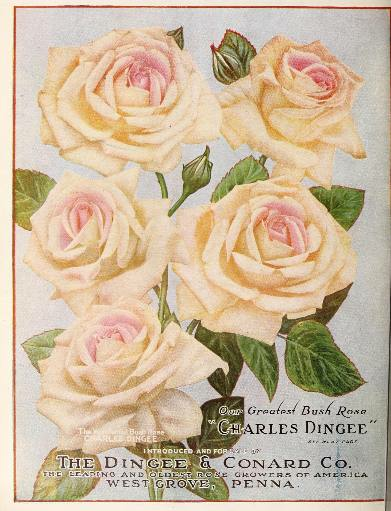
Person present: No